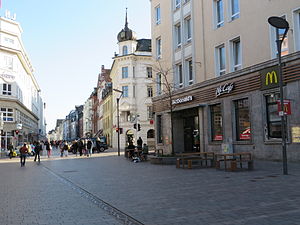
Indre By (Flensborg) / Billeder
Indre By er den inderste bydel i Flensborg og består af de to sogne Sankt Nikolaj omkring Søndertorvet og Vor Frue omkring Nørretorvet samt Ramsherred-kvarteret omkring Nørregaden. Den Indre By udgør en egen administrative bydel. Bydelen har cirka 3300 indbyggere. Sammen med Sankt Hans-sognet udgør Sankt Nikolaj og Vor Frue også Flensborgs historiske bykerne. På grænsen mellem Sankt Nikolaj- og Vor Frue sogne lå i middelalderen byens tingplads, mellem 1445 og 1883 stod her byens gamle rådhus. Rådhusgaden minder endnu om den 1883 nedrevne bygning. Ved havnen for enden af Nygaden og ved den tidligere Glimbækkens munding i Flensborg Fjord stod der i middelalderen formodentlig et større befæstningstårn.